Oakland, California

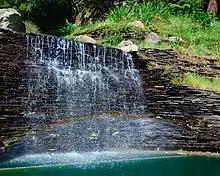
Cascade Waterfall, Joaquin Miller Park

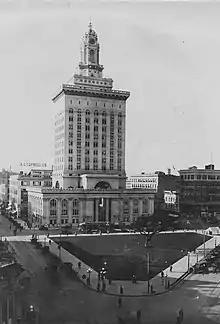
Oakland City Hall and central plaza in 1917. Built of framed steel with unreinforced masonry infill at a cost of 2 million in 1914. The structure was the tallest building in the city until the Tribune Tower was built in 1923.

The 2020 United States census reported that the racial makeup of Oakland was 156,429 (35.5%) White, 104,873 (23.8%) Black or African American, 68,300 (15.5%) Asian, 2,643 (0.6%) Pacific Islander, 3,965 (0.9%) Native American, and 30,404 (6.9%) multiracial (two or more races). There were 118,974 (27.0%) of Hispanic or Latino ancestry, of any race.